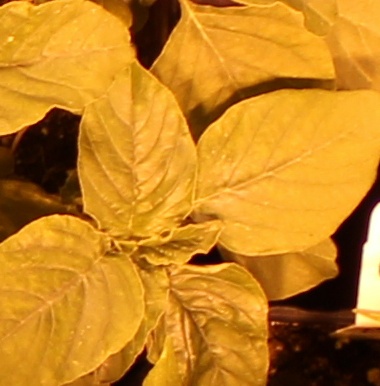
Label: Redroot Pigweed